Centro de Fotografía de Montevideo

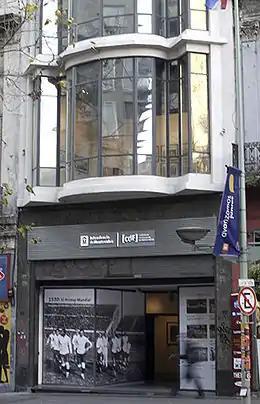
CdF Bazar at 885 Avenida 18 de Julio in Montevideo.

The CdF maintains an archive composed of photographs dating from the 1860s to the present day. Most of the photographs were collected by the Municipal Festival Commission and the Office of Public Relations and Information of the city of Montevideo and document the city's physical evolution and social life. The archive consists of some 120,000 historic and 30,000 more recent photographs, but it is expanding constantly with donations from private individuals and the contributions of CdF photographers documenting contemporary life in Montevideo. It also includes the archive of travesti and LGBT rights activist Gloria Meneses.